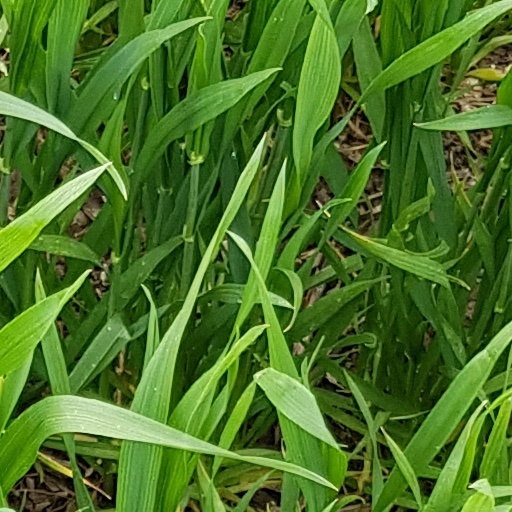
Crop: wheat